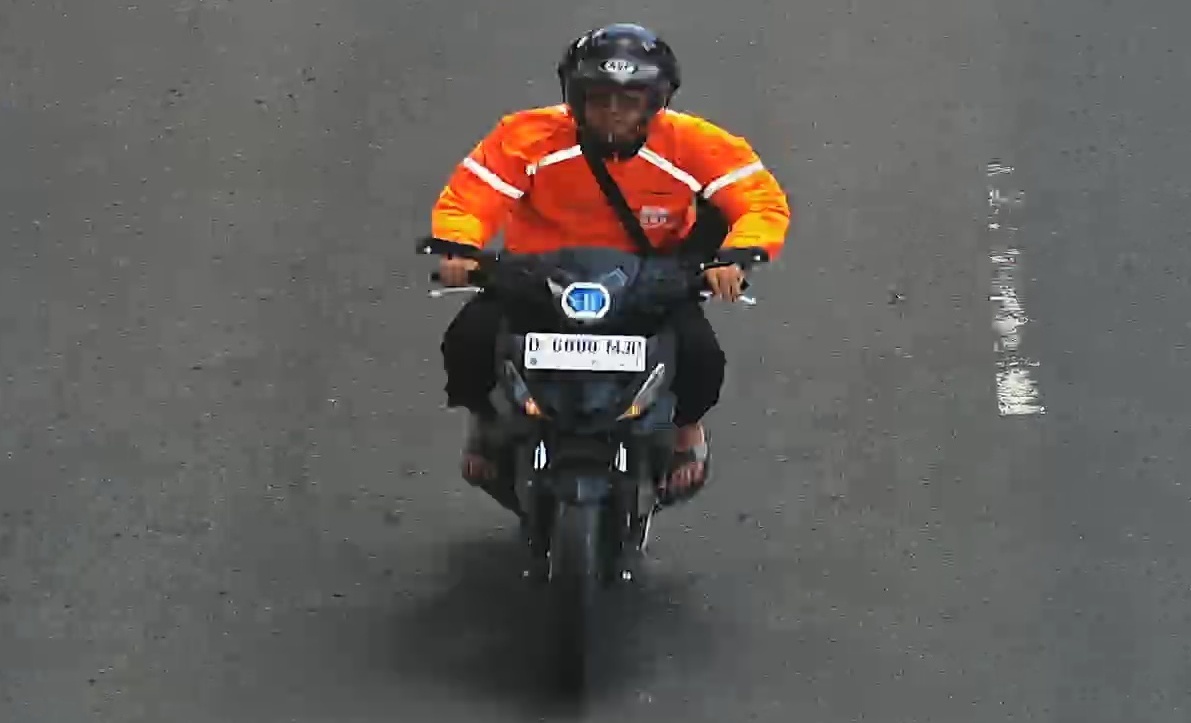
person-with-helmet: 1
person-without-helmet: 0